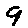
Label: 9